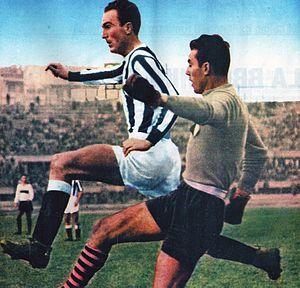
La saison 1951-1952 de la Juventus Football Club est la quarante-neuvième de l'histoire du club, créé cinquante-cinq ans plus tôt en 1897.
John Angelo Valdemar Østergaard Hansen ou tout simplement John Hansen, est ancien footballeur et entraîneur danois.